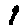
Label: 1